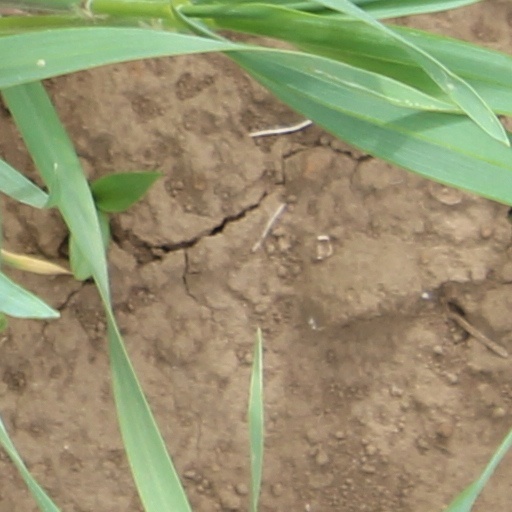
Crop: wheat